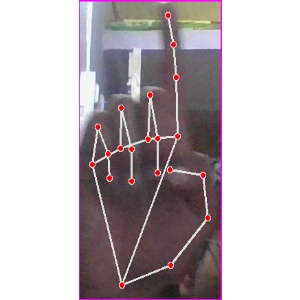
अक्षर: क